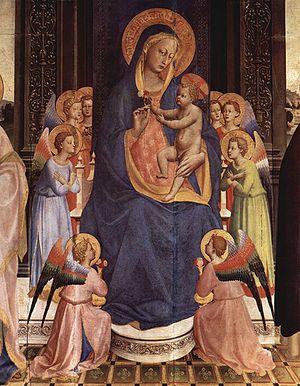
Le Couvent San Domenico est un couvent dominicain du quartier San Domenico de Fiesole, situé entre la colline de Fiesole et les faubourgs de Florence.